Nobility

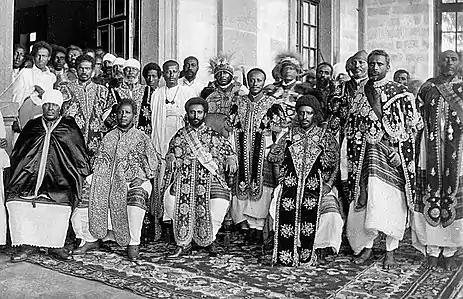
Emperor Haile Selassie I of Ethiopia (center) and members of the imperial court.

Ethiopia has a nobility that is almost as old as the country itself. Throughout the history of the Ethiopian Empire most of the titles of nobility have been tribal or military in nature. However the Ethiopian nobility resembled its European counterparts in some respects; until 1855, when Tewodros II ended the "Zemene Mesafint" its aristocracy was organized similarly to the feudal system in Europe during the Middle Ages. For more than seven centuries, Ethiopia (or Abyssinia, as it was then known) was made up of many small kingdoms, principalities, emirates and imamates, which owed their allegiance to the "nəgusä nägäst" (literally "King of Kings"). Despite its being a Christian monarchy, various Muslim states paid tribute to the emperors of Ethiopia for centuries: including the Adal Sultanate, the Emirate of Harar, and the Awsa sultanate.